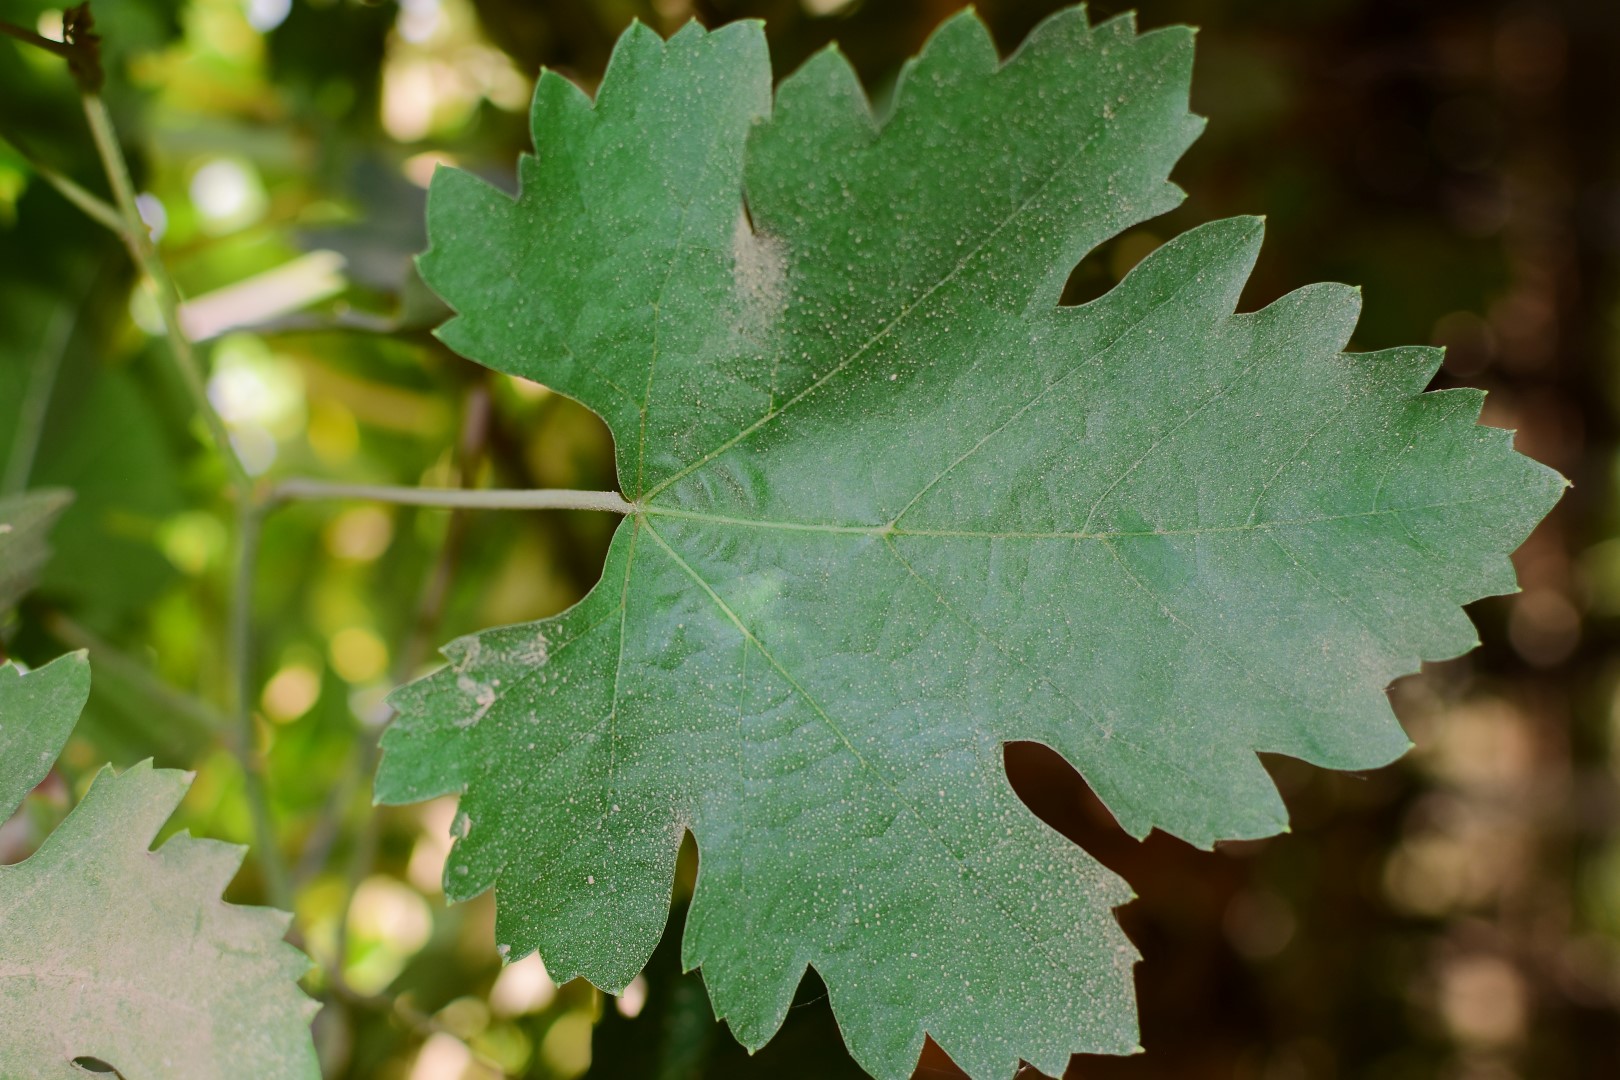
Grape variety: Riasi